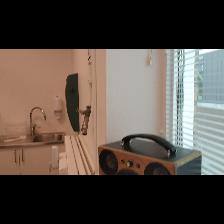
Label: NonHuman